Pat Buchanan

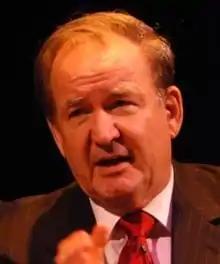
Conservative commentator, presidential advisor, and three-time presidential candidate Pat Buchanan

Buchanan served as White House Communications Director from February 1985 to March 1987. In a speech to the National Religious Broadcasters in 1986, Buchanan said of the Reagan administration: "Whether President Reagan has charted a new course that will set our compass for decadesor whether history will see him as the conservative interruption in a process of inexorable national declineis yet to be determined".